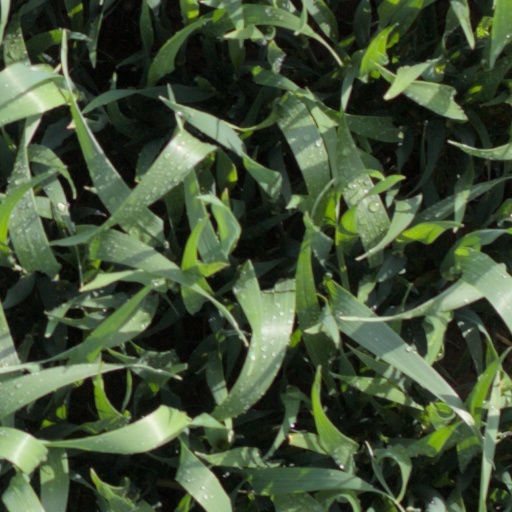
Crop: wheat